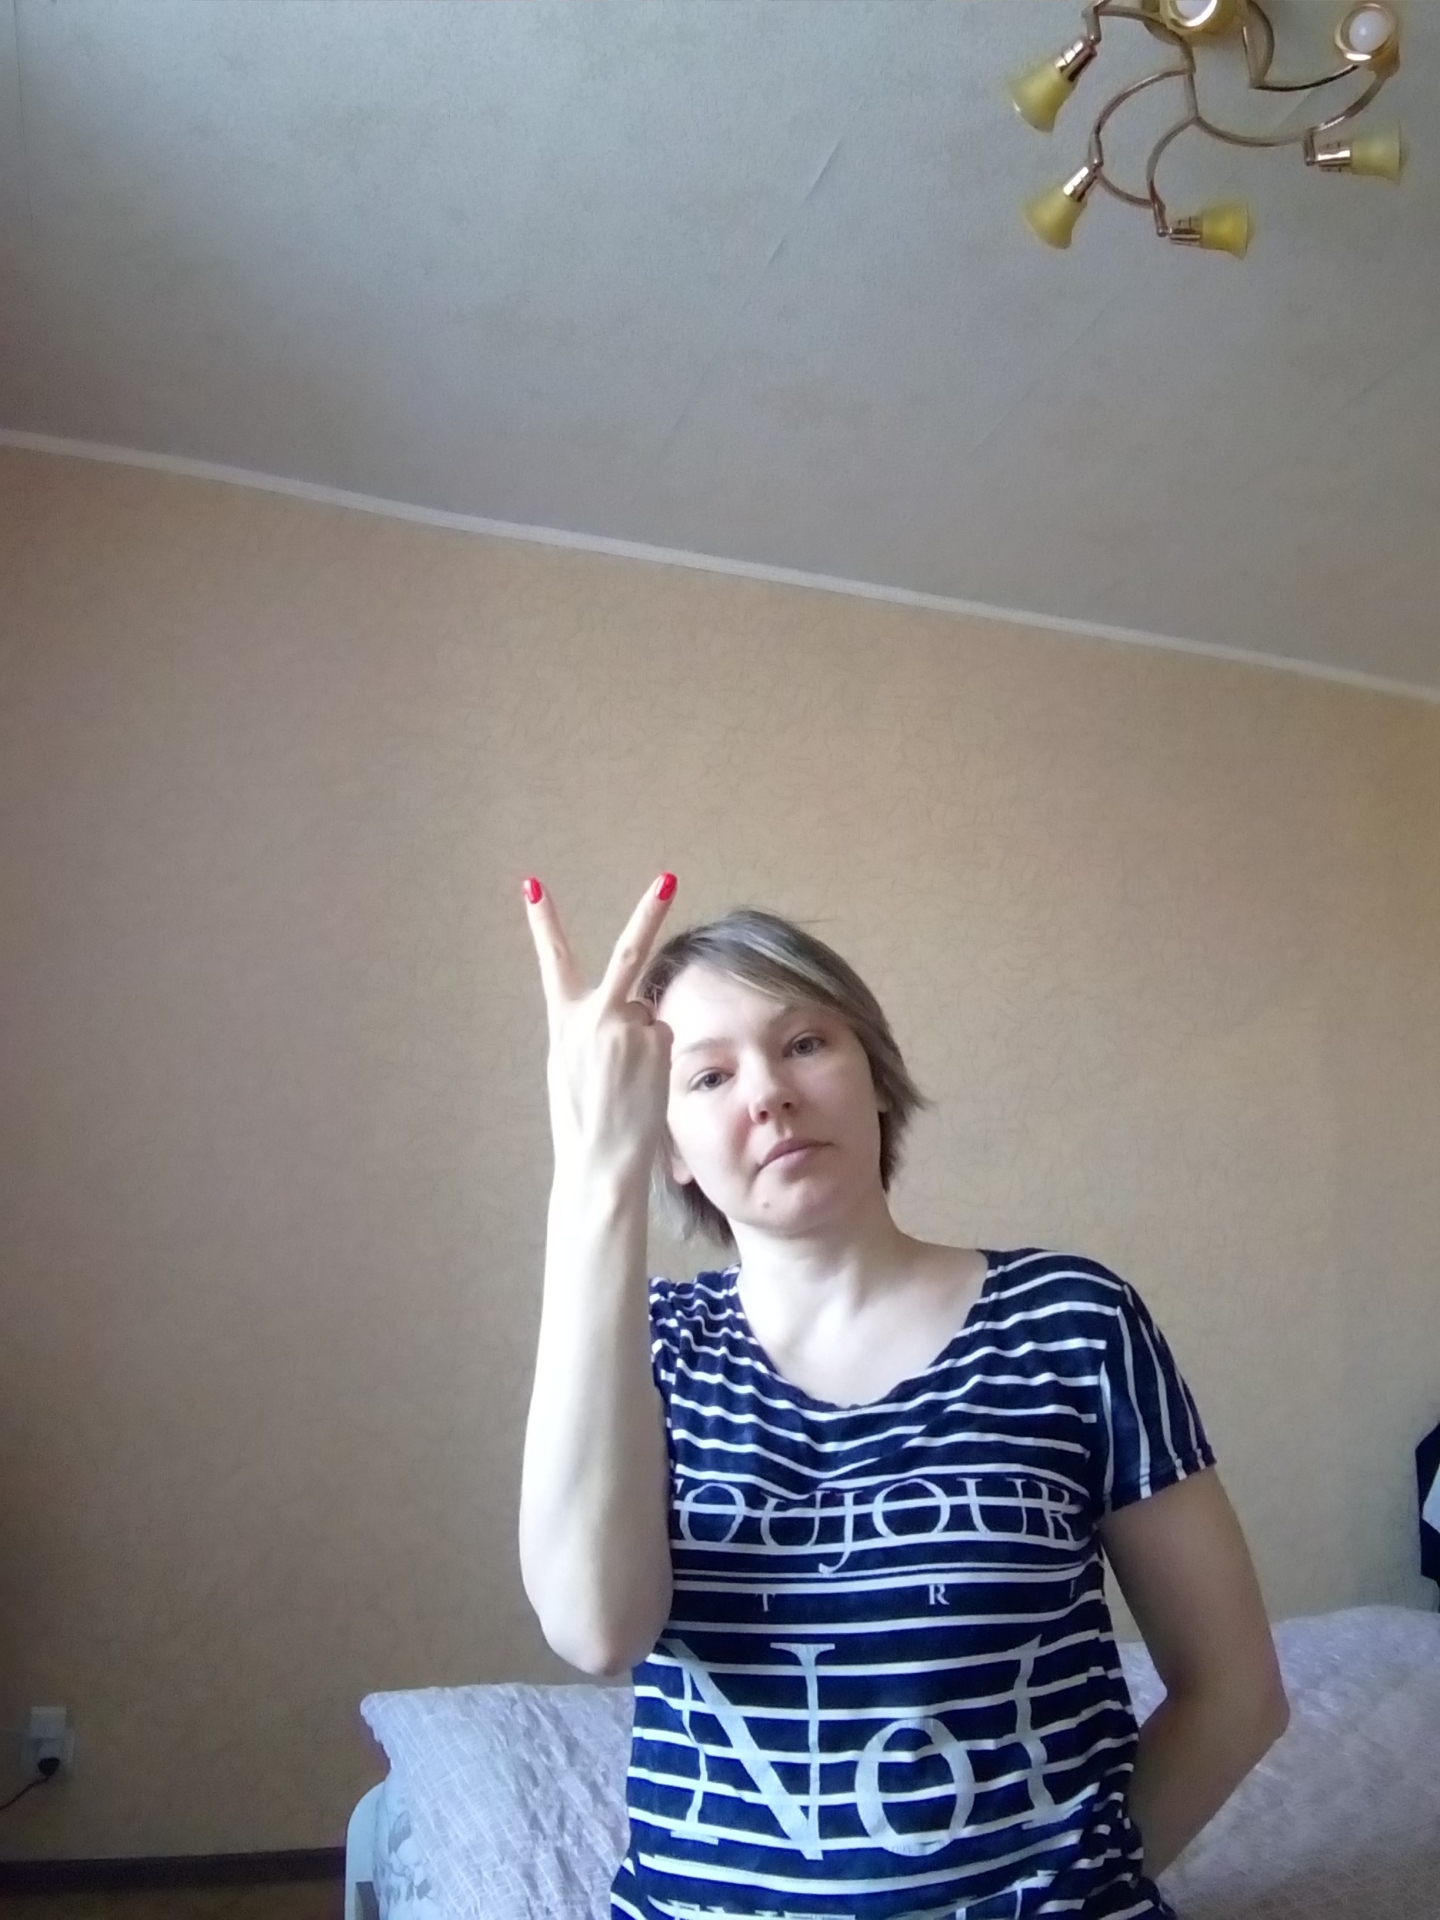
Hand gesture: peace_inverted